Tioga Hotel

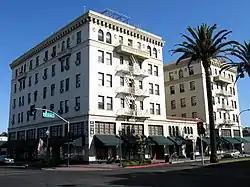

The Tioga Hotel is a historic hotel building located at 1715 N St. in Merced, California. Built in 1928, the hotel is the largest building in Merced. The hotel's architecture reflects the transitional design common in 1920s hotels, which were moving away from the Classical Revival designs used in hotels in the past. In addition, the building boasted Merced's first neon sign. The Tioga Hotel was a grand hotel which hosted prominent guests, including Eleanor Roosevelt, Calvin Coolidge, Mary Pickford, and various foreign royalty. During World War II, the hotel played a role in the war effort; the U.S. Air Force used a floor of the building for offices, and various organizations held wartime fundraisers in its lobby and ballrooms. After the war, manager Gyle Miller returned the hotel to its former prominence; in the following decades, the hotel hosted film stars and served as a center for agricultural trade. The rise of automobile travel ultimately led to the hotel's decline, and it was converted to a residential apartment building.